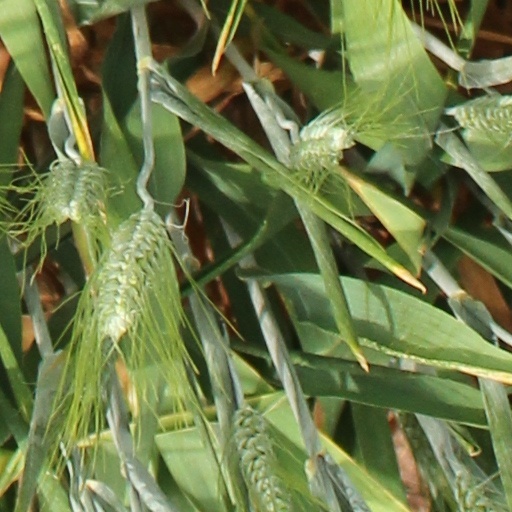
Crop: wheat